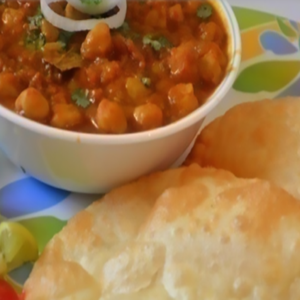
Dish: cholebhature